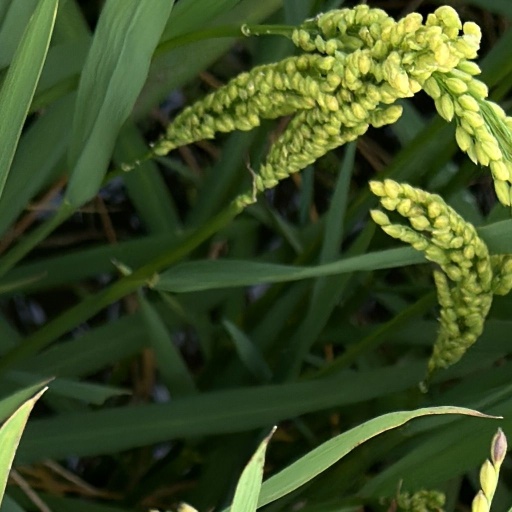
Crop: rice